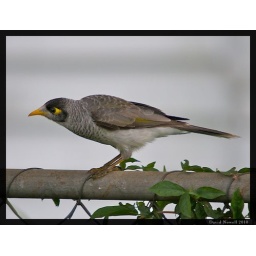
An moisy miner walking on a fence in a garden in Corinda, Brisbane, QLD, Australia. 26-02-2010.